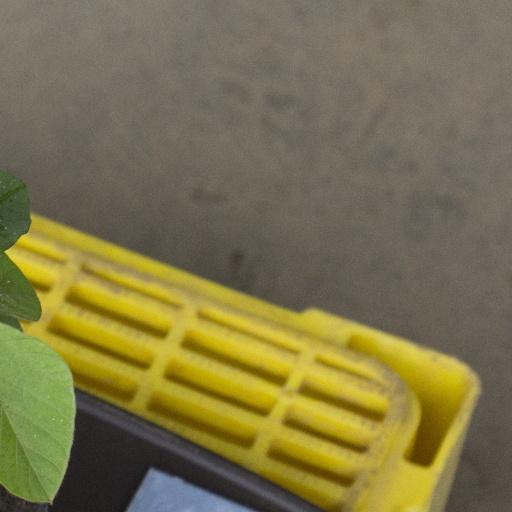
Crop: soybean